Marquee (structure)

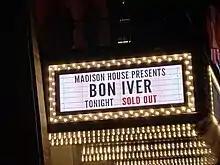
A marquee outside The Anthem advertises a sold-out Bon Iver concert

A marquee is most commonly a structure placed over the entrance to a hotel, theatre, casino, train station, or similar building. It often has signage stating either the name of the establishment or, in the case of theatres, the play or movie and the artist(s) appearing at that venue. The marquee is sometimes identifiable by a surrounding compound of light bulbs, usually yellow or white, that flash intermittently or as chasing lights.